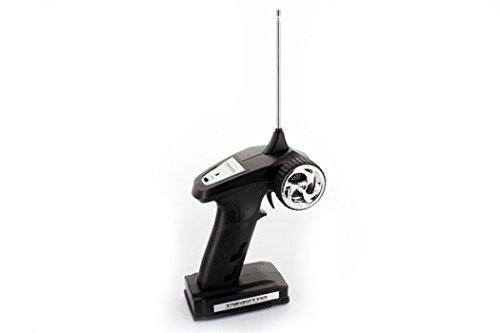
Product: FT008 4-Channel 27mhz High Speed Racing RC Boat - RED
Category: Toys & Games | Hobbies | Remote & App Controlled Vehicles & Parts | Remote & App Controlled Vehicles | Watercraft
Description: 10 MPH speed boat perfect for young children playing in small ponds or swimming pools.
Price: $41.19
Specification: ProductDimensions:14.9x9.1x4inches|ItemWeight:1.6pounds|ShippingWeight:1.6pounds(Viewshippingratesandpolicies)|ASIN:B00NH5YAQA|Manufacturerrecommendedage:14yearsandup